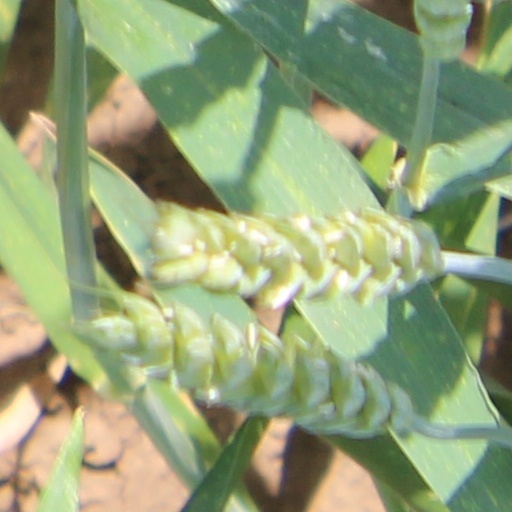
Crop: wheat